Assassination of Zelimkhan Yandarbiyev

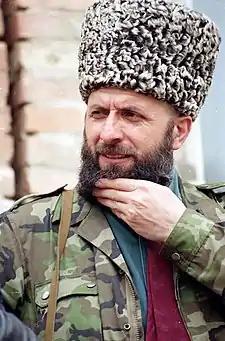
Yandarbiyev in 2000

On February 13, 2004, Zelimkhan Yandarbiyev was assassinated when a bomb ripped through his SUV in the Qatari capital, Doha. Yandarbiyev was fatally wounded and died on the way to the hospital, while his 13-year-old son Daud was seriously injured and arrived in critical condition. According to some reports, two of his bodyguards were killed as well.